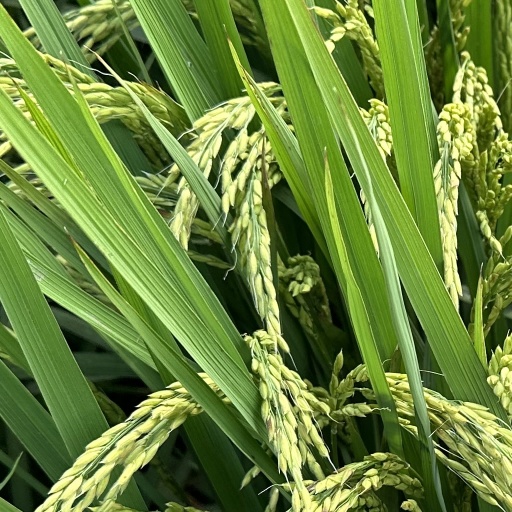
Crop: rice